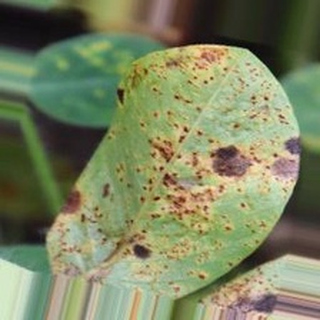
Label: groundnut_rust